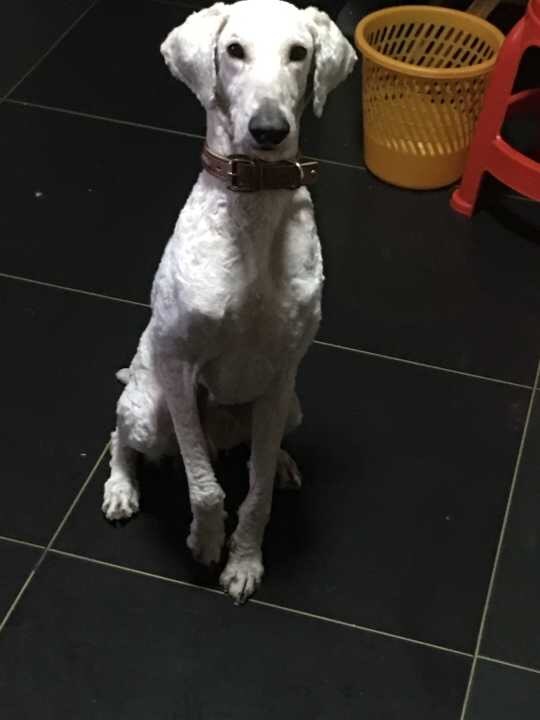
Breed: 316-n000118-standard_poodle